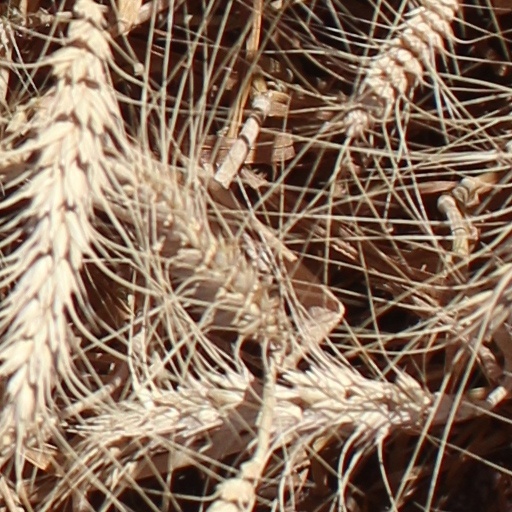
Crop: wheat